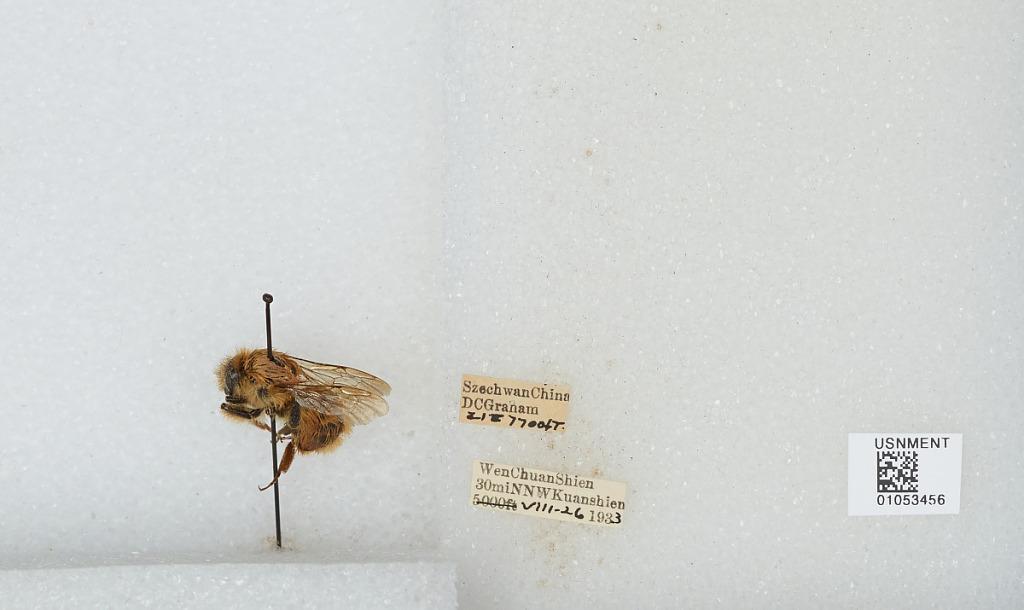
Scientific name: Bombus sp.
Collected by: D. Graham
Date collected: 1933-8-26
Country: China
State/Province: Sichuan
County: Wenchuan Xian
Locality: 30 mi NNW Kuanshien